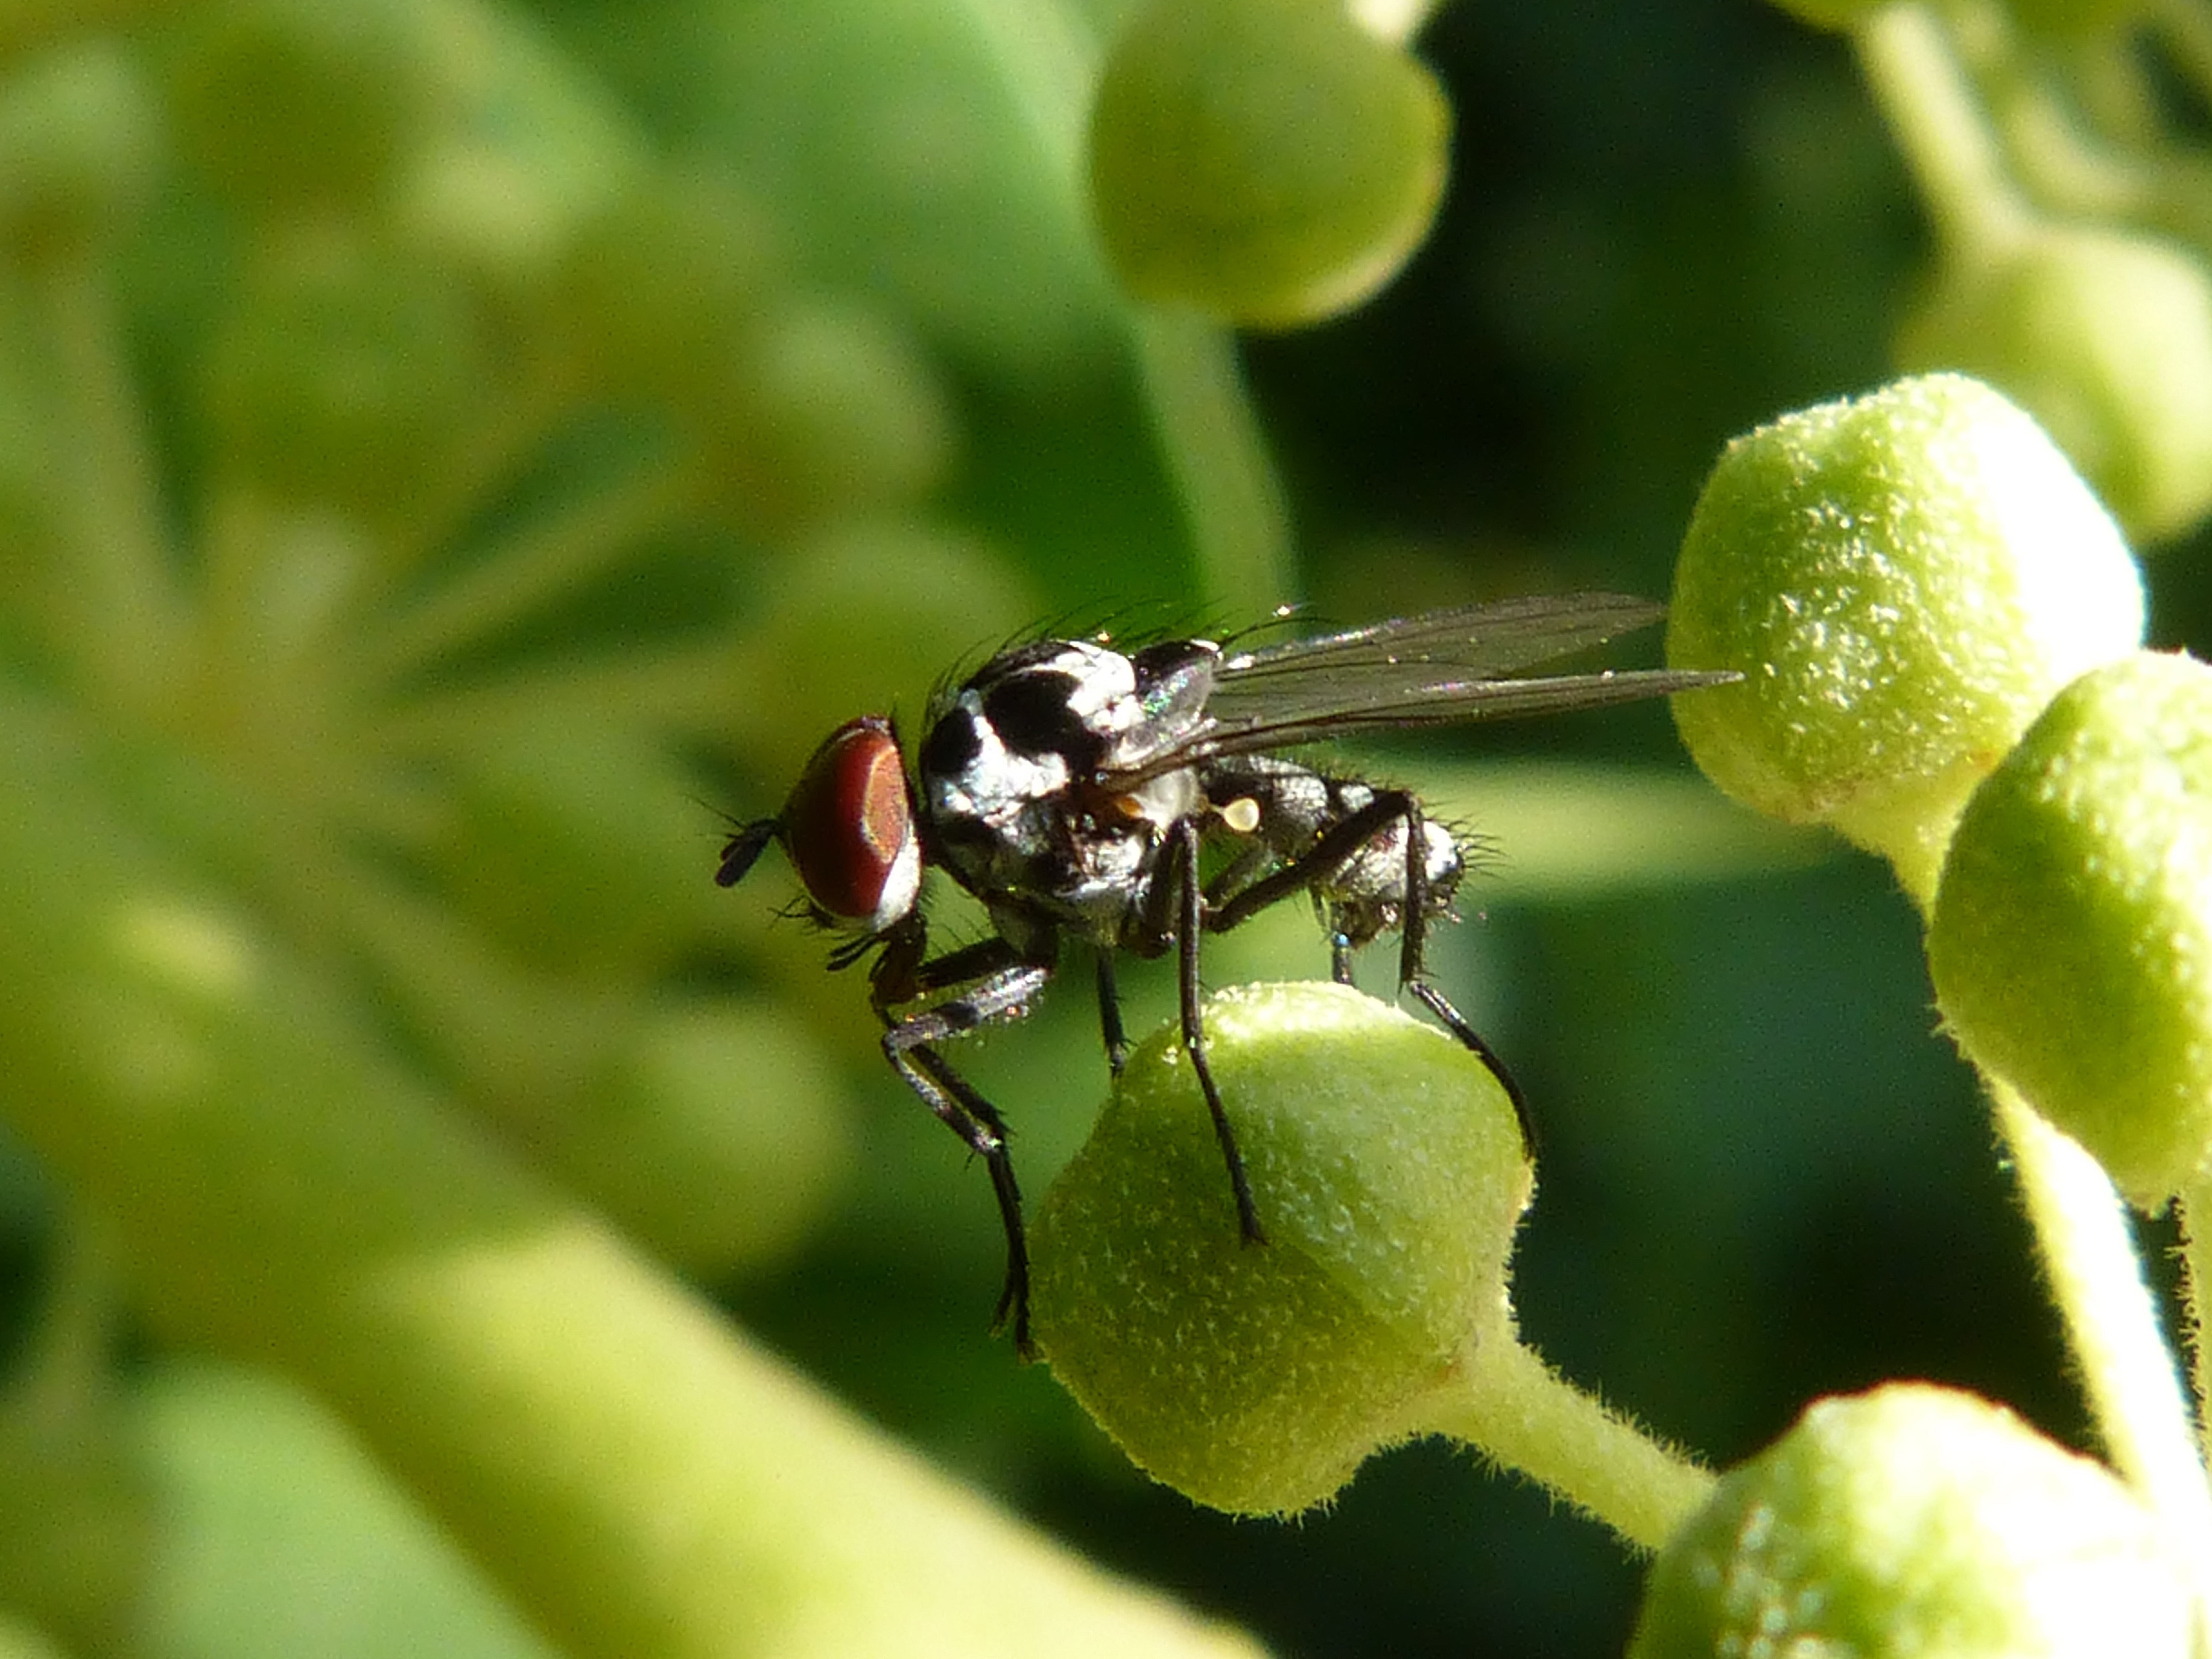
nature, photography, flower, fly, green, insect, botany, flora, fauna, invertebrate, close up, bee, wasp, pest, nectar, macro photography, horsefly, honey bee, leaf beetle, nuisance, botfly, membrane winged insect